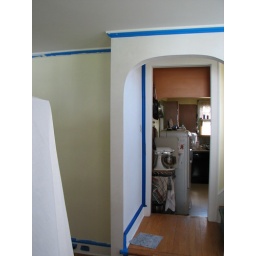
Here I've just started painting the soft yellow on the walls in the living room on the left. The white walls are still in primer.